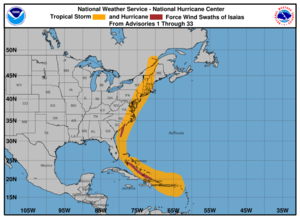
Corridor de vent de tempête (orange) et d'ouragan (rouge) le long de la trajectoire de l'ouragan Isaias (2020).
L’ouragan Isaias est le neuvième cyclone tropical à se former durant la saison cyclonique 2020 dans l'océan Atlantique nord et le second ouragan. Ce système capverdien est née d'une onde tropicale sortie de la côte ouest-africaine et qui a traversé l'Atlantique tropical avant de devenir le cyclone tropical potentiel Neuf le 28 juillet à l'est des Petites Antilles. Se dirigeant vers l'ouest-nord-ouest, elle a traversé dans le nord-est de la mer des Caraïbes avant de devenir une tempête tropicale. Passant ensuite sur Hispaniola, il en est ressorti non affecté avant de devenir un ouragan de catégorie 1 de l'échelle de Saffir-Simpson le 31 juillet près des Bahamas.